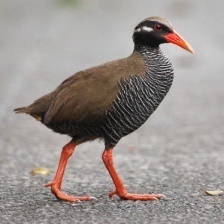
Species: OKINAWA RAIL
Scientific name: GALLIRALLUS OKINAWAE
ImageNet parent category: european_gallinule